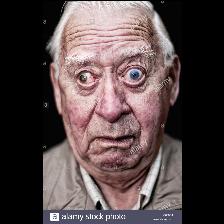
Label: Human